Alexander Militarev

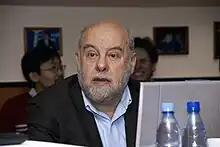
Militarev in 2014

Alexander Militarev (born January 14, 1943) is a Russian scholar of Semitic, Berber, Canarian, and Afroasiatic (Afrasian, Semito-Hamitic) languages, comparative-historical linguistics, Jewish and Bible studies at the Russian State University for the Humanities.